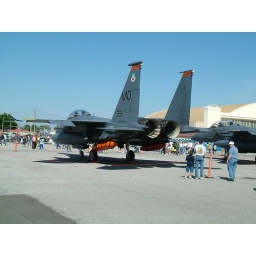
military jet with the glorious blue sky above